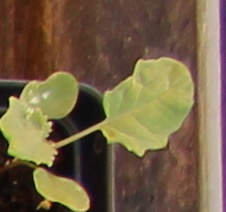
Label: Canola